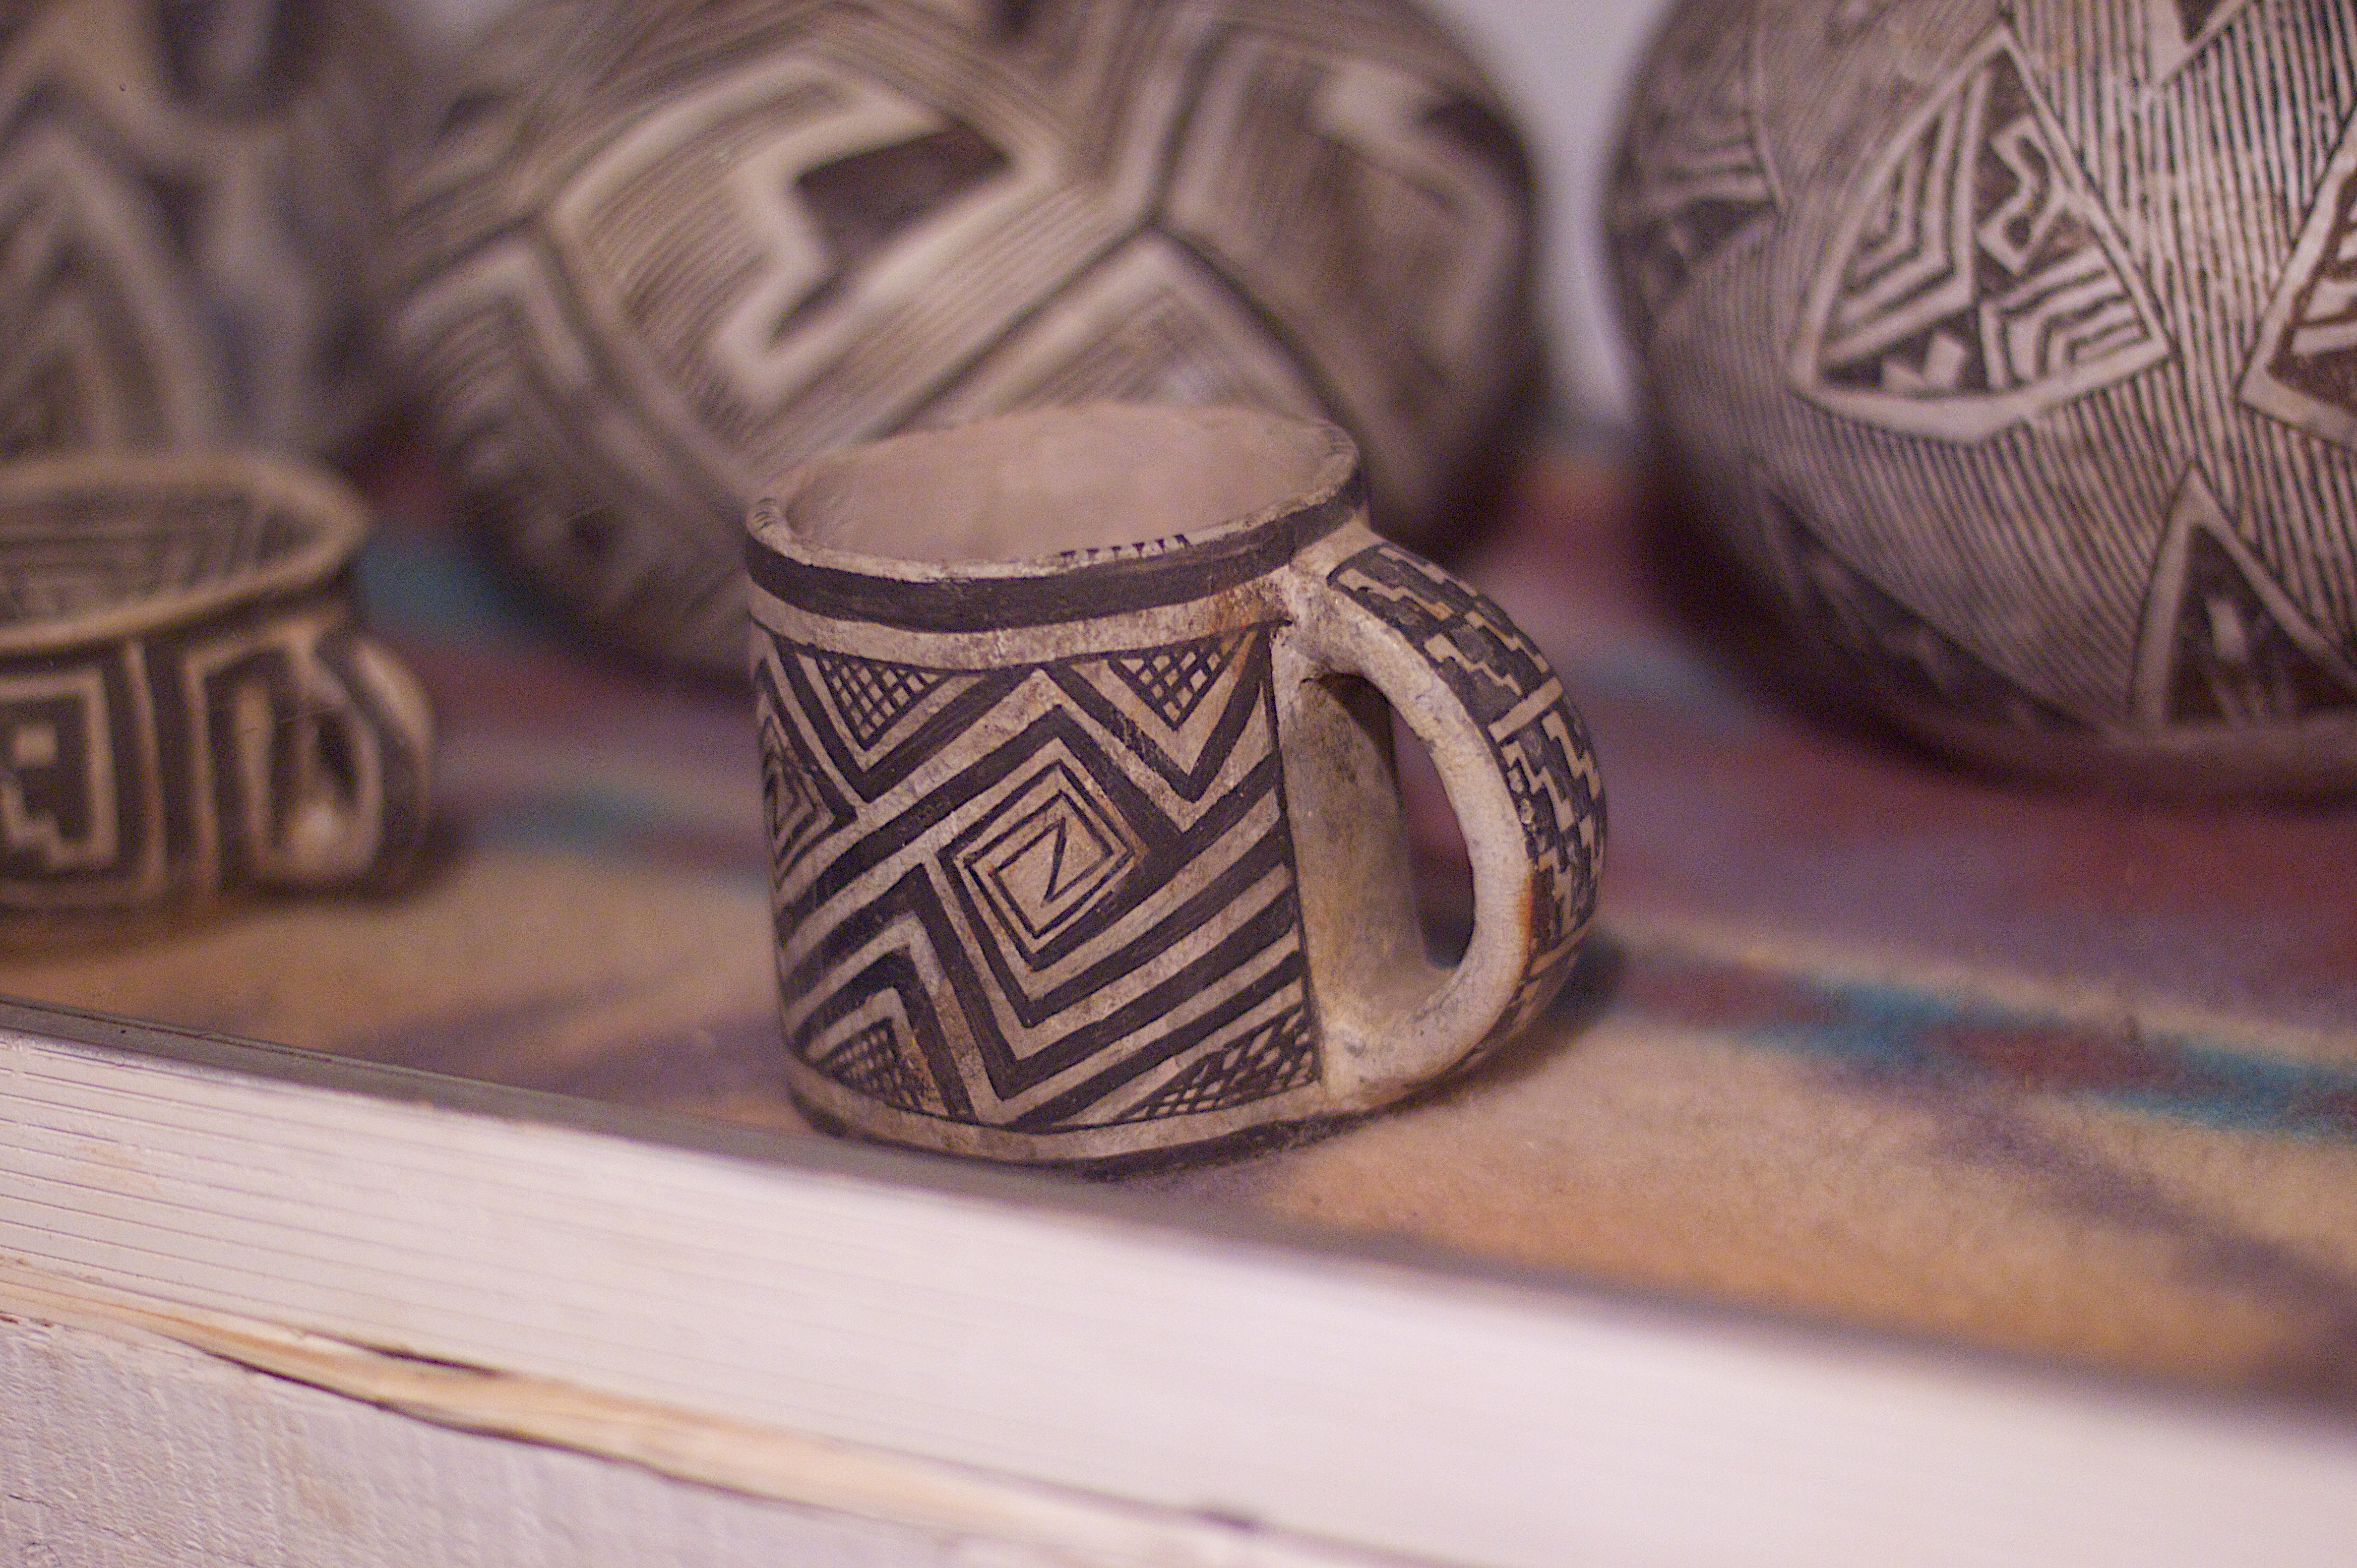
hand, wood, metal, money, art, carving, shape, rockartranch